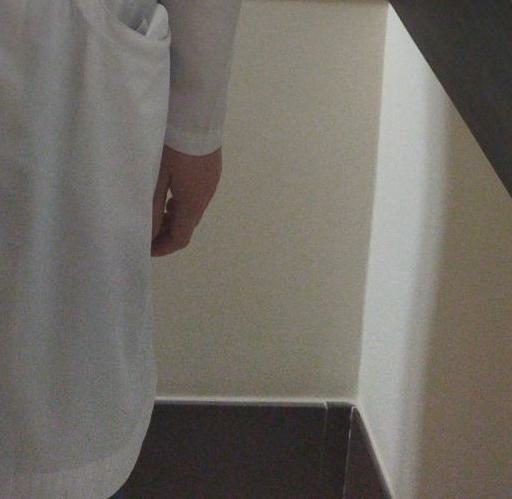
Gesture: no_gesture